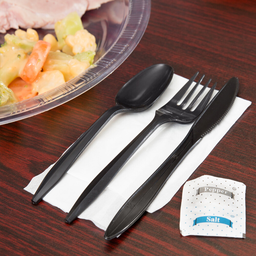
Label: plastic